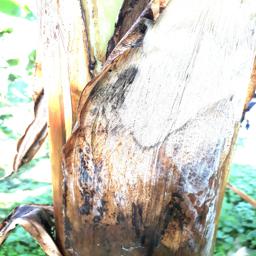
Label: BACTERIAL SOFT ROT